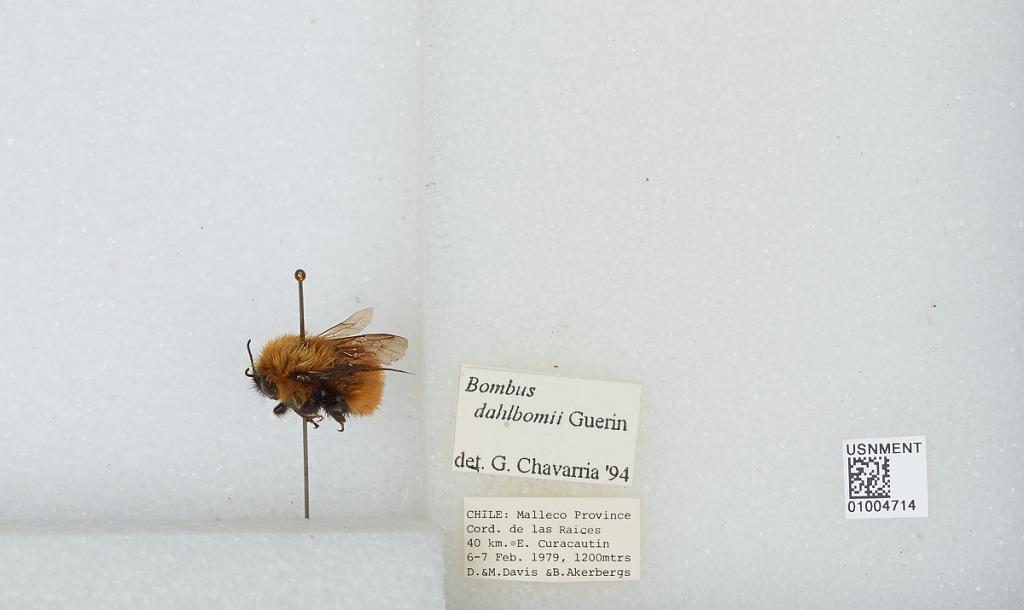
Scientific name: Bombus (Fervidobombus) dahlbomii Guérin
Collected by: M. Davis & B. Akerbergs
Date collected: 1979-2-6
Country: Chile
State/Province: Araucanía
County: Malleco
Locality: Cordillera de las Raices, 40 kilometers east of Curacautin
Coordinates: -38.5289, -71.4681
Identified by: Chavarria, G.